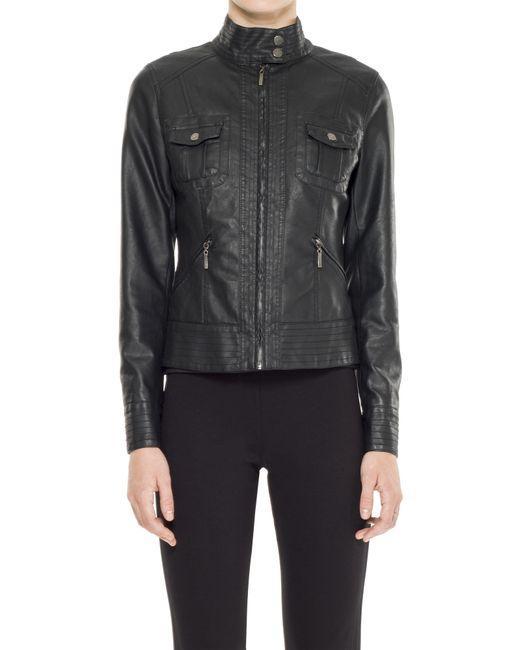
Lederjacke mit Rundhalsausschnitt und vollen Ärmeln für Damen